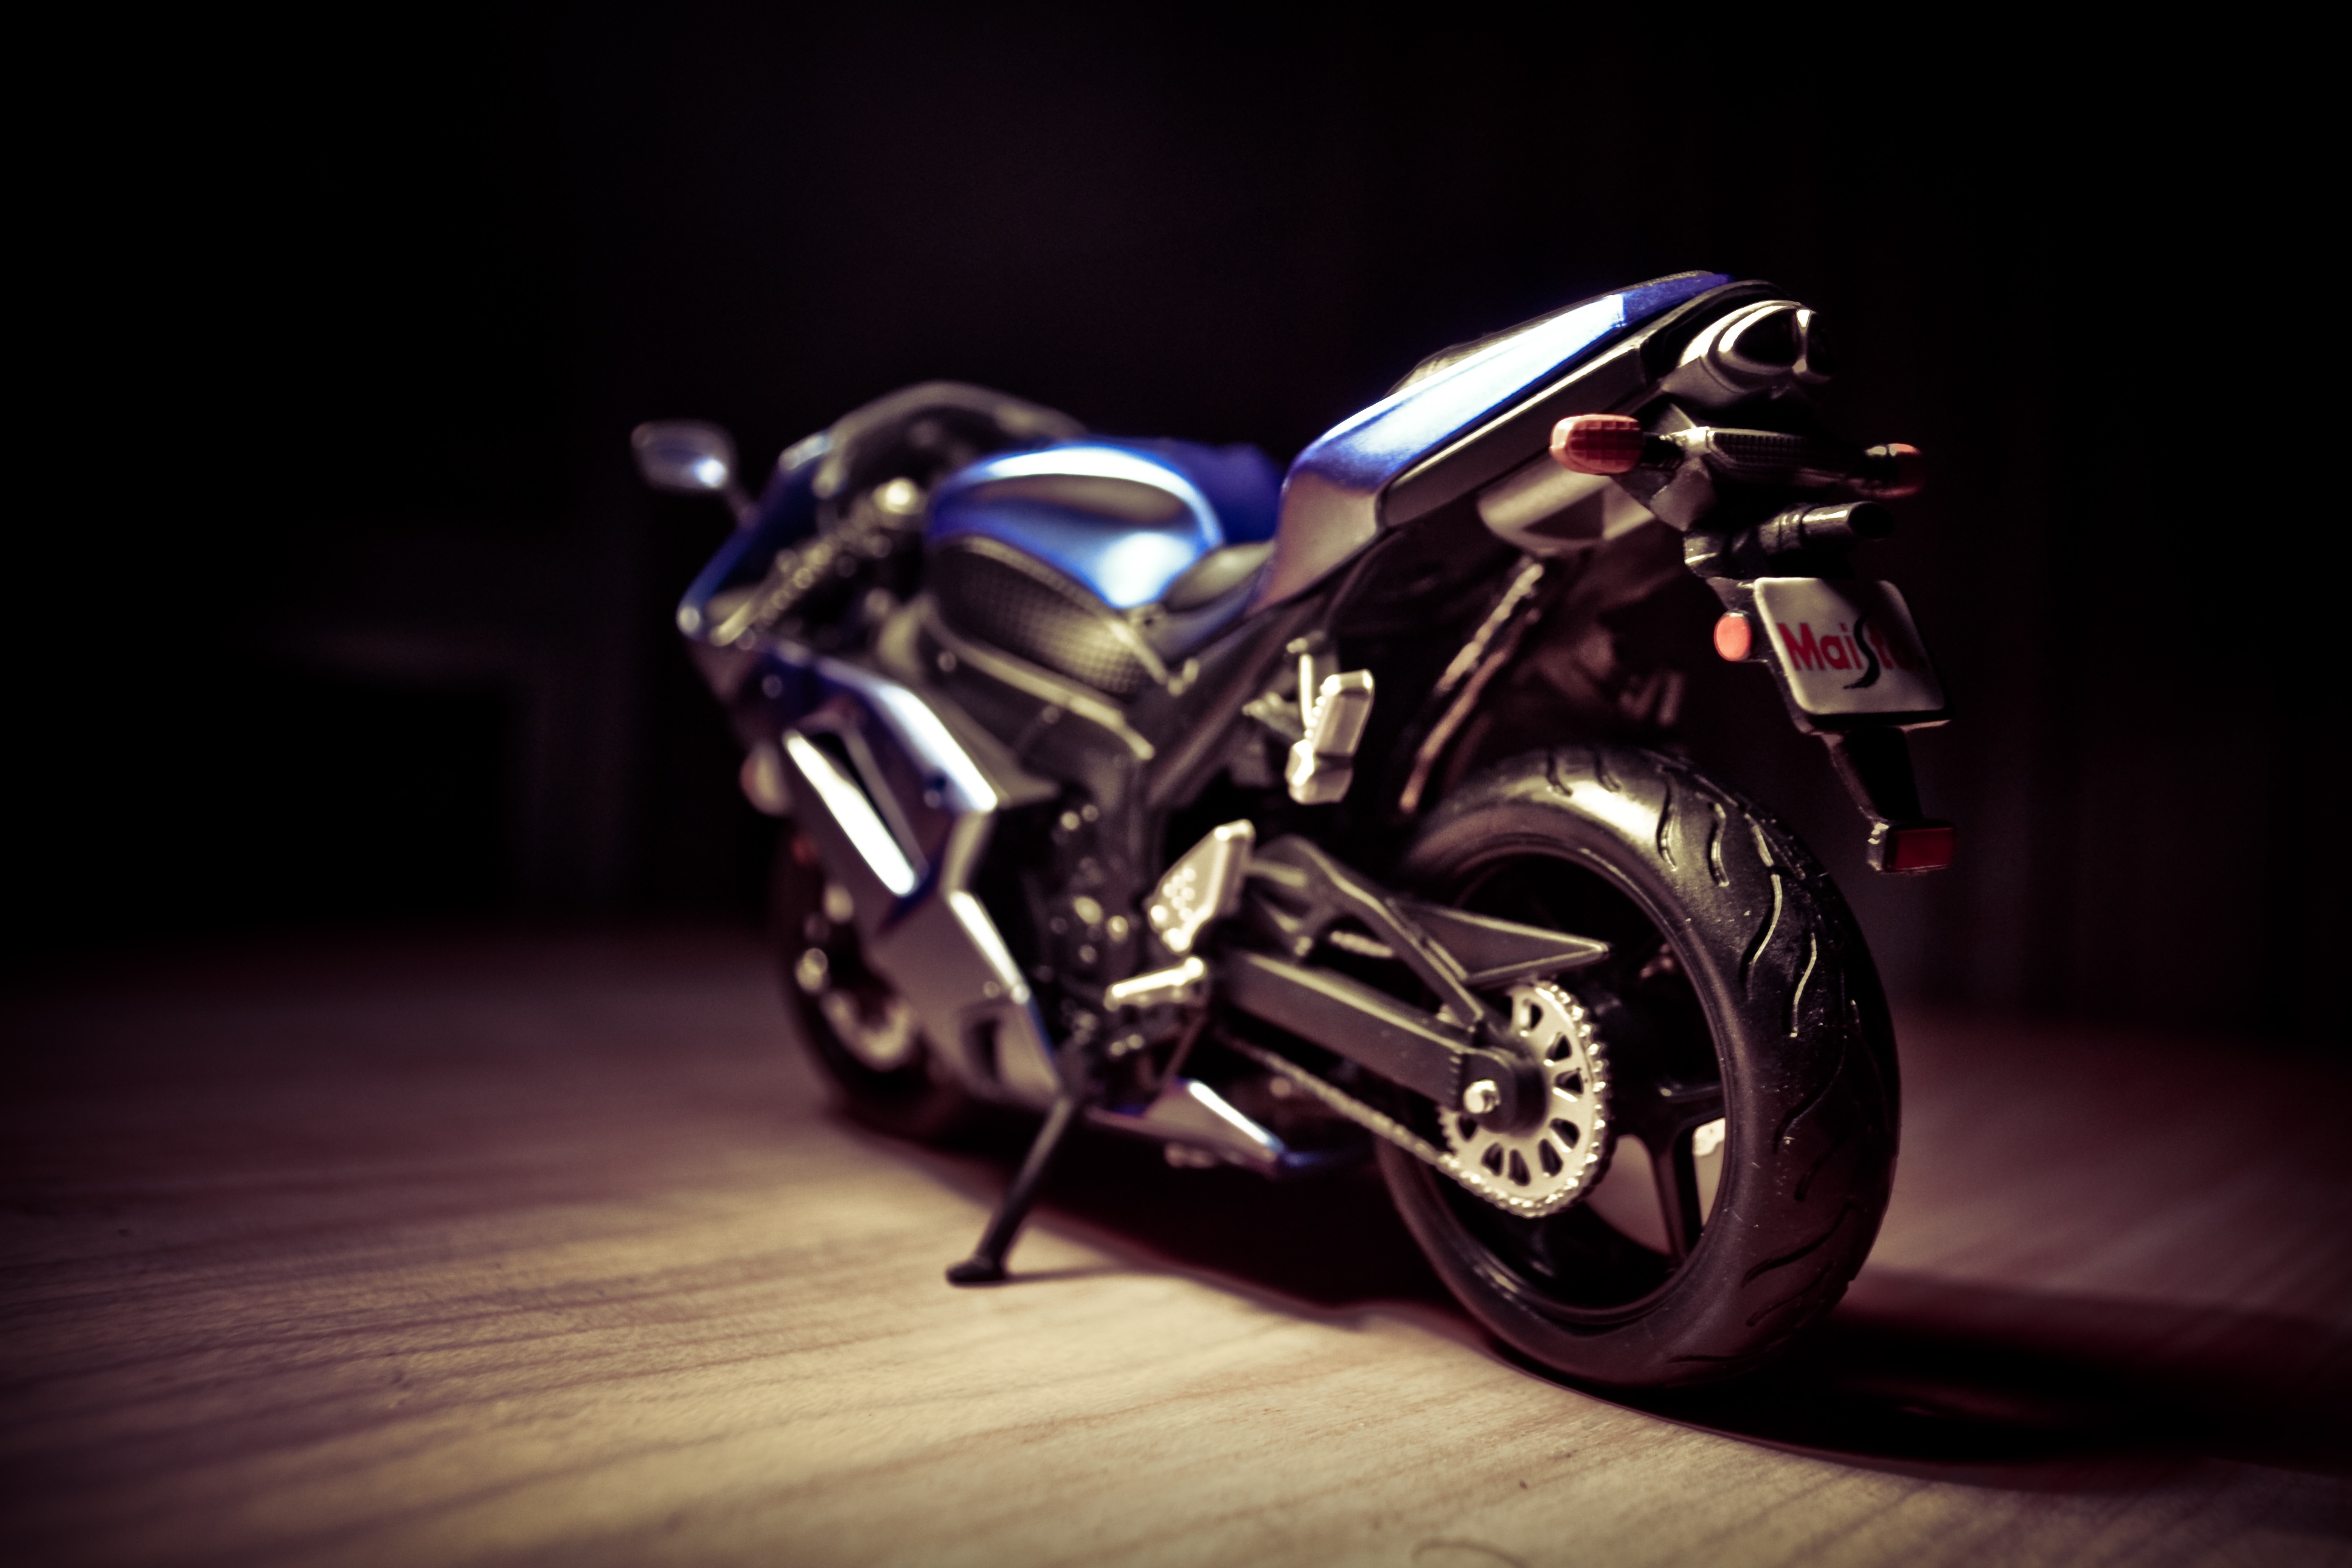
sport, car, adventure, bike, travel, vehicle, motorcycle, motorbike, motorcyclist, style, honda, chopper, kawasaki, ninja, cruiser, sports bike, blue bike, land vehicle, automobile make, automotive design